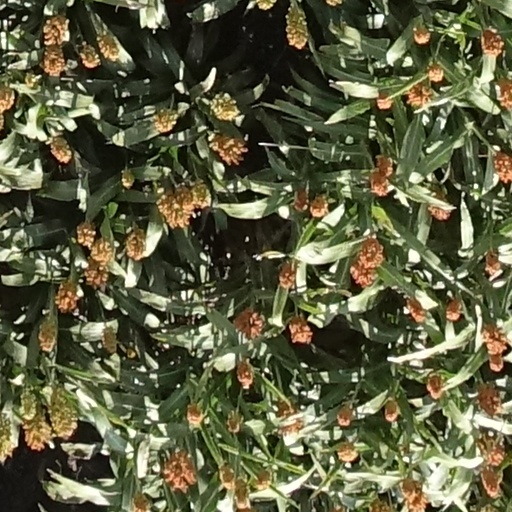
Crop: sorghum